Asarum

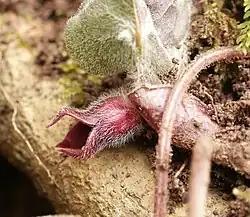
"Asarum europaeum" flower

Traditionally, the genus "Asarum" was considered as a single genus with about 85 species. However, a trend exists among some botanists to segregate the genus into separate genera, based on considerations of chromosome number and floral morphology: